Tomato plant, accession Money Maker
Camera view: bottom (45 deg); turntable rotation: 300 degrees
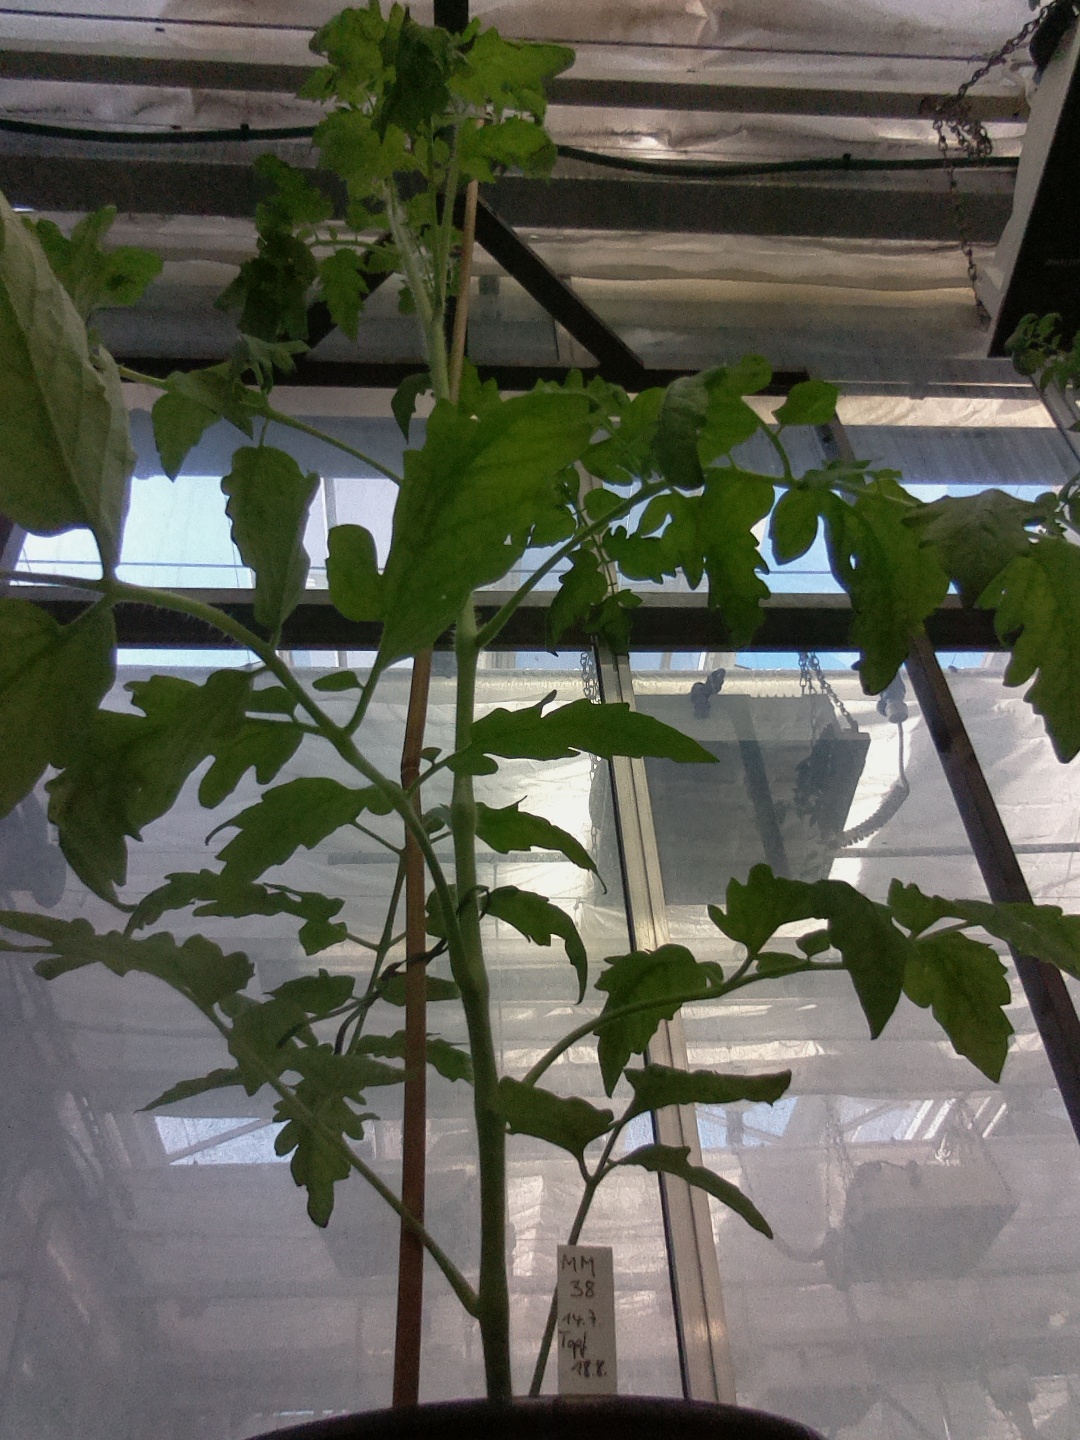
BBCH growth stage 60: First flowers open